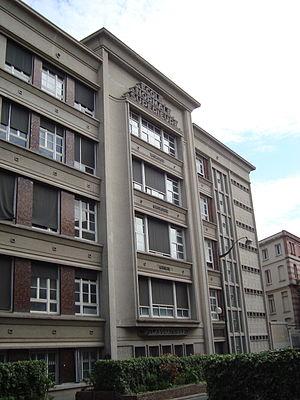
La rue Érasme est une voie située dans le quartier du Val-de-Grâce dans le 5ᵉ arrondissement de Paris.
Albert-Désiré Guilbert, né à Pontoise le 10 mai 1866, et mort à Paris le 13 mars 1949, est un architecte français.